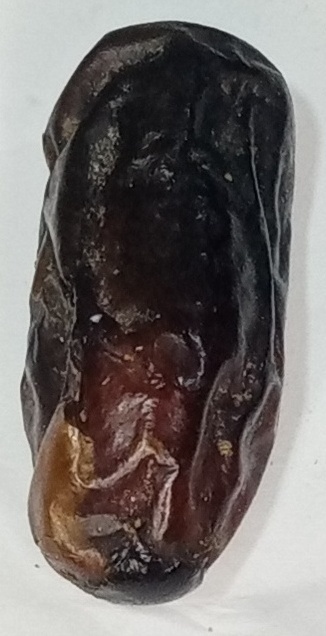
Variety: gajar
Size: medium
Grade: grade-2